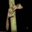
Label: lizard